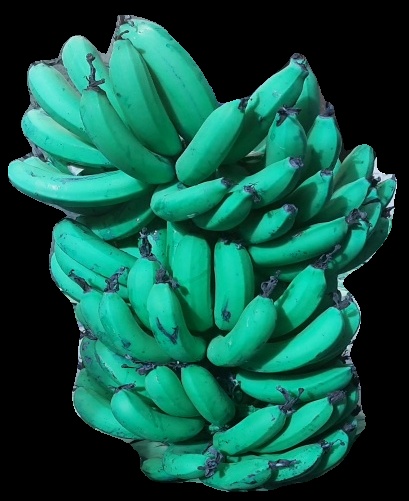
Variety: pachbale
Grade: grade3